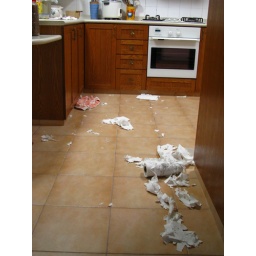
Installation art performed by the cats in my kitchen